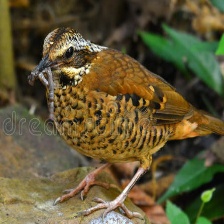
Species: EARED PITA
Scientific name: HYDRORNIS PHAYREI